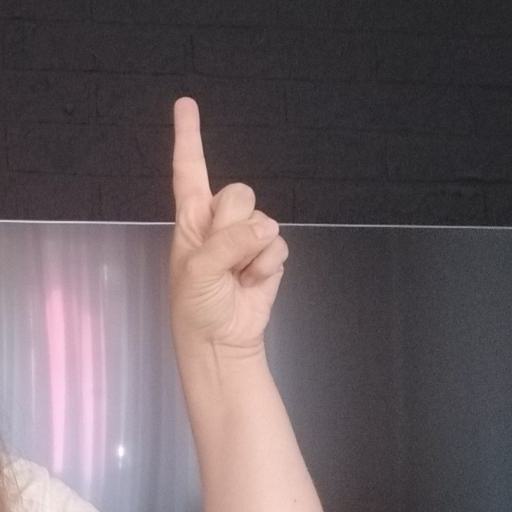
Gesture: one